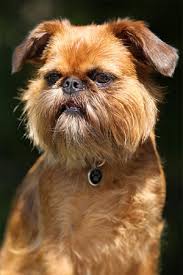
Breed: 209-n000042-Brabancon_griffo